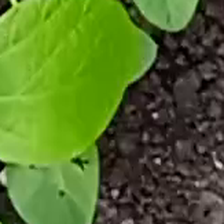
Weed species: Sicklepod_(Senna obtusifolia)